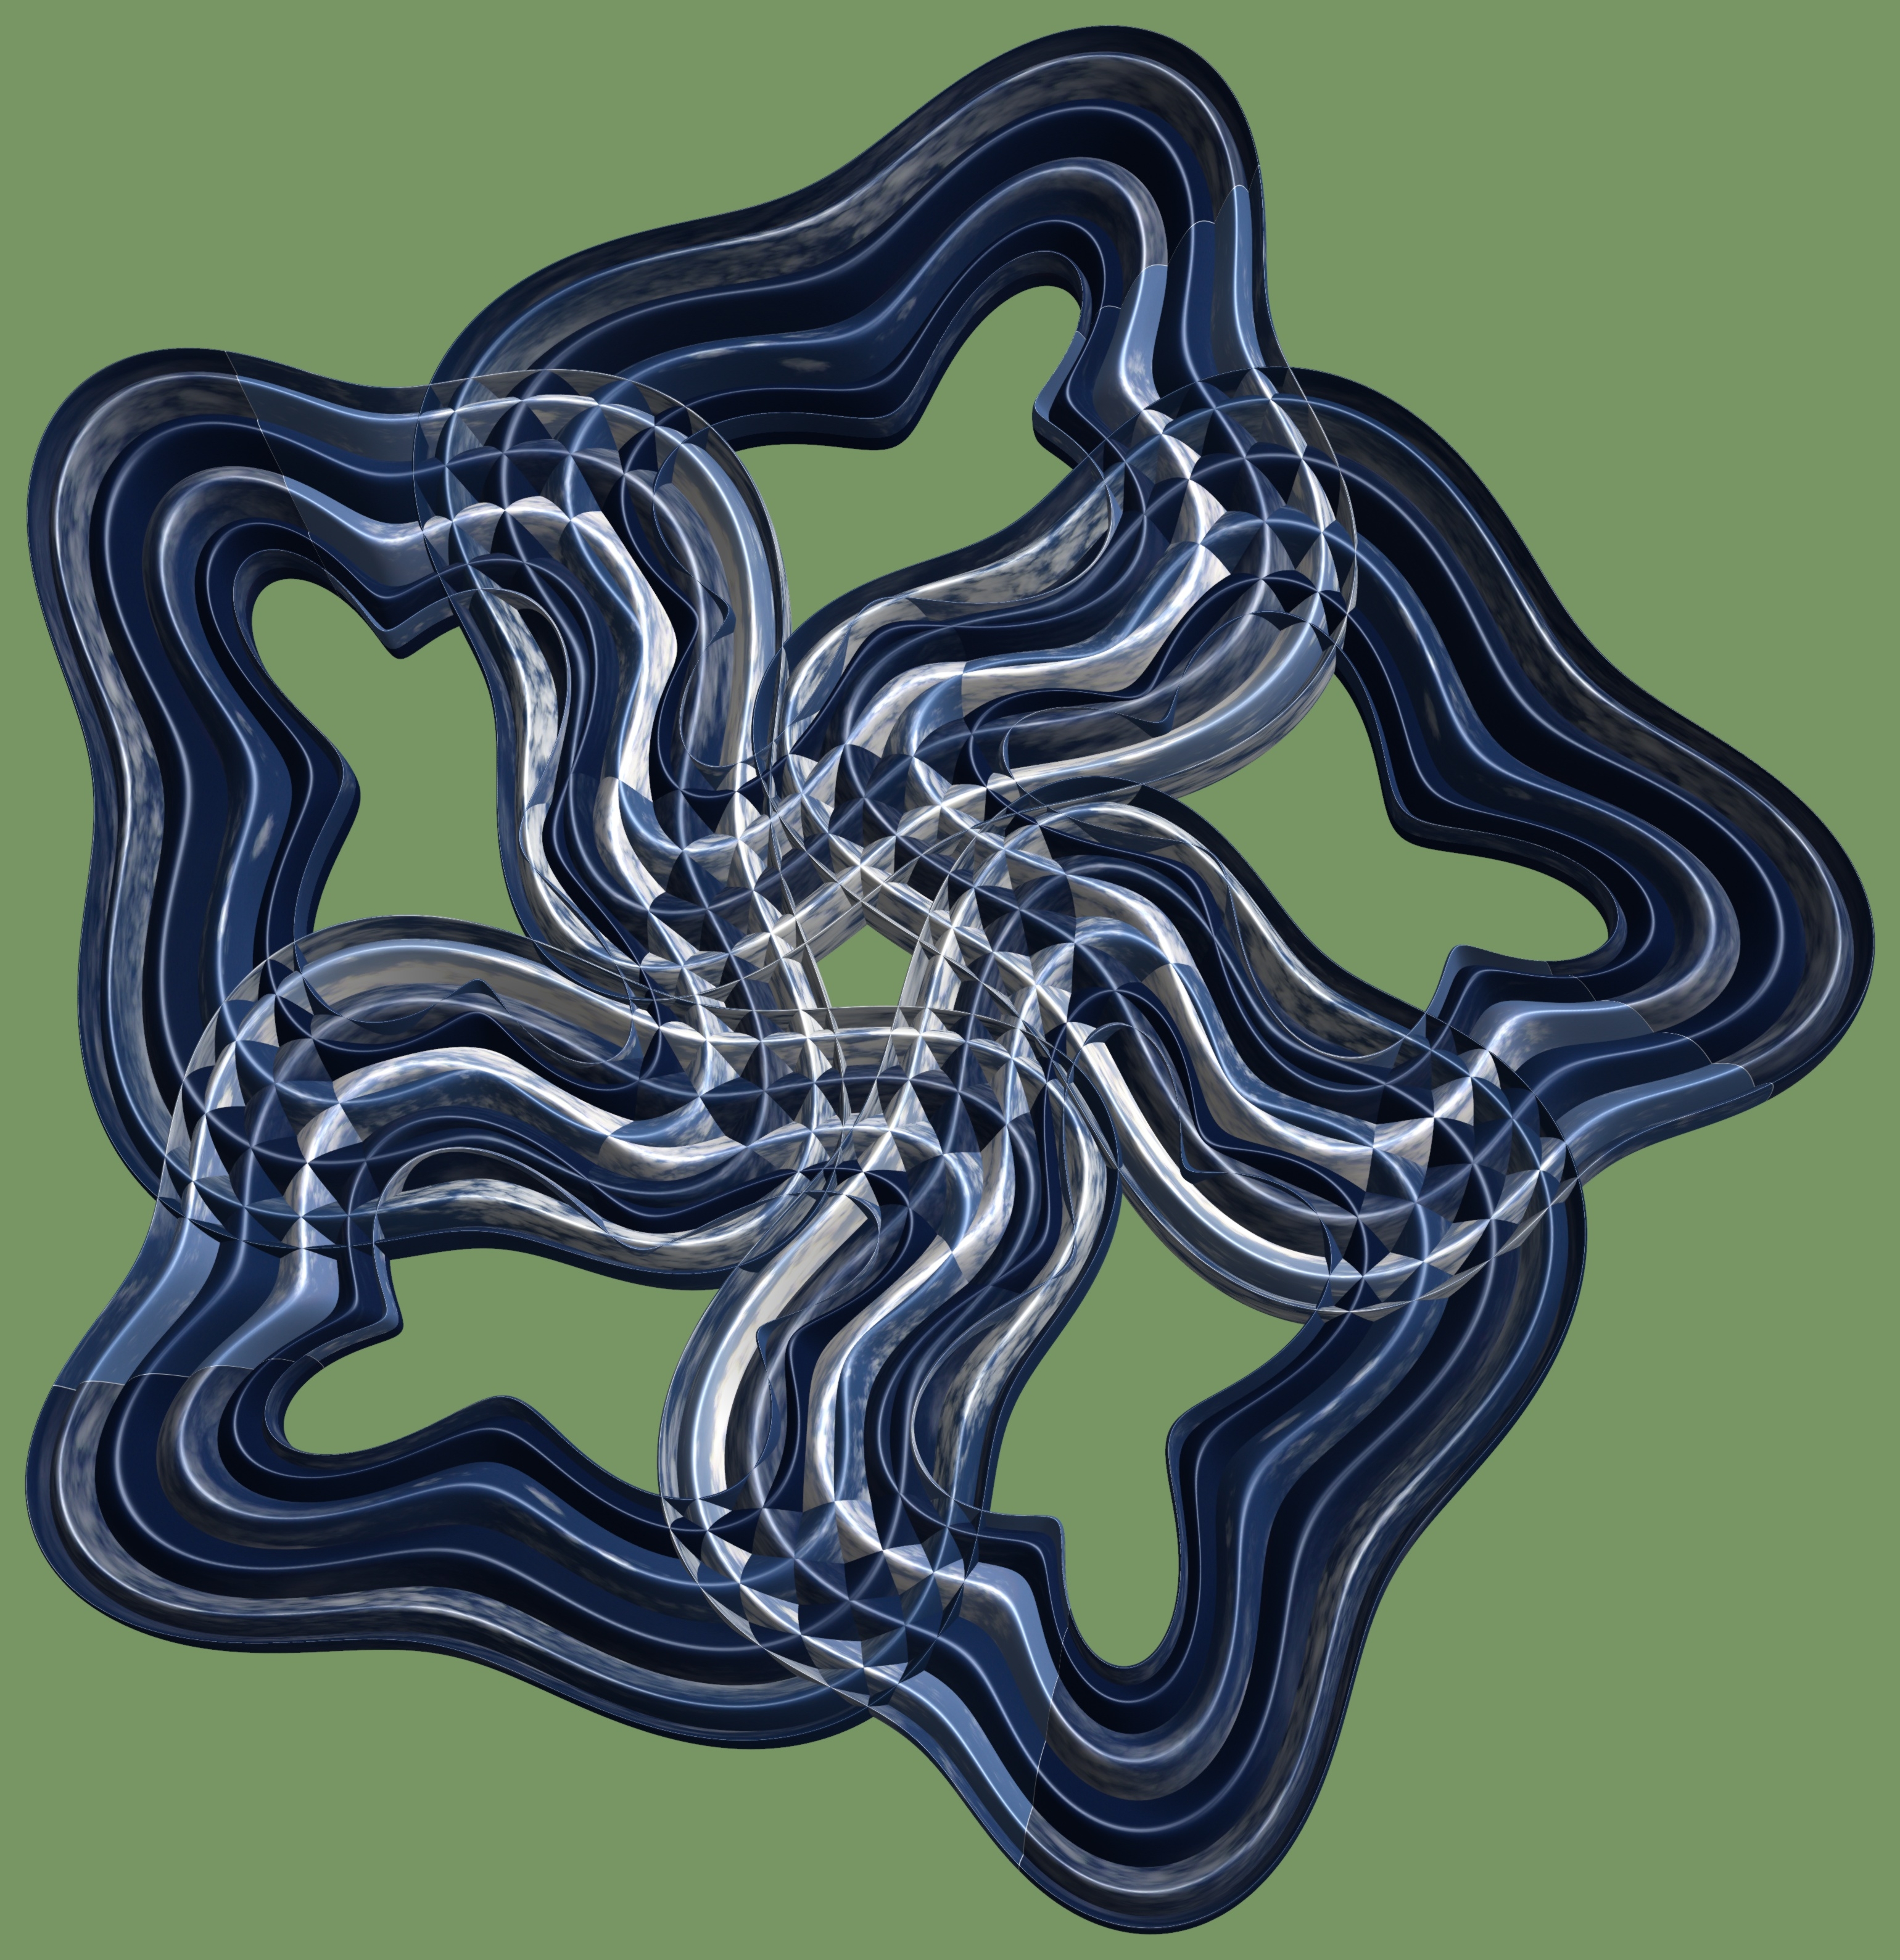
structure, texture, pattern, invertebrate, sketch, drawing, illustration, design, symmetry, 3d, graphic, torus, mathematica, cg, parametricplot3d, code, program, algorithm, mapping